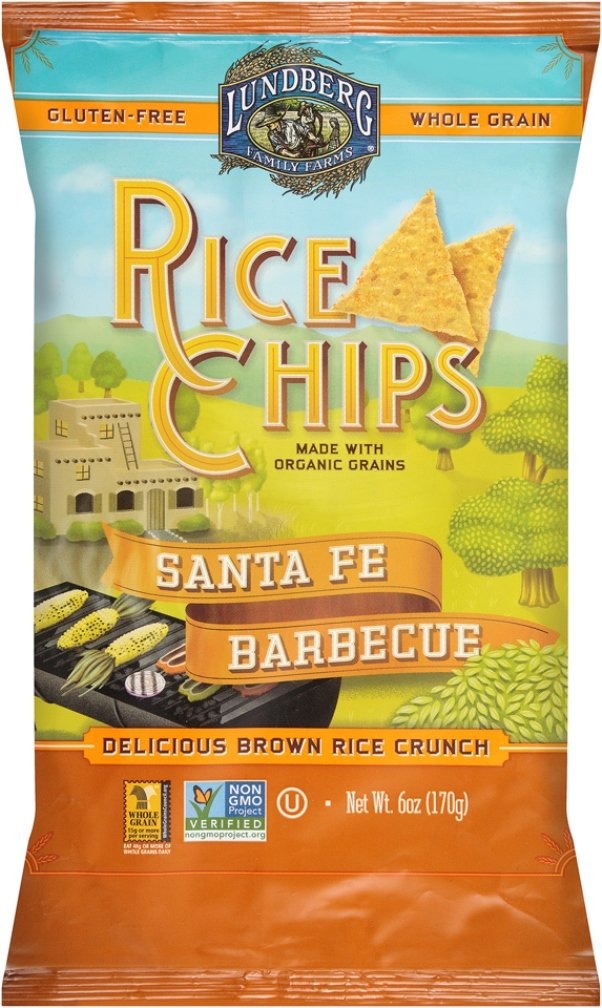
Item Name: Lundberg Family Farms Rice Chips, Santa Fe Barbeque, 6 Ounce (Pack of 12)
Bullet Point 1: Southwestern taste of smoked hickory barbecue with the delicious crunch of brown rice
Bullet Point 2: Made with whole grains
Bullet Point 3: Gluten free
Bullet Point 4: A vegan and kosher product
Bullet Point 5: NON GMO Project Verified
Value: 72.0
Unit: Ounce

Price: 10.68